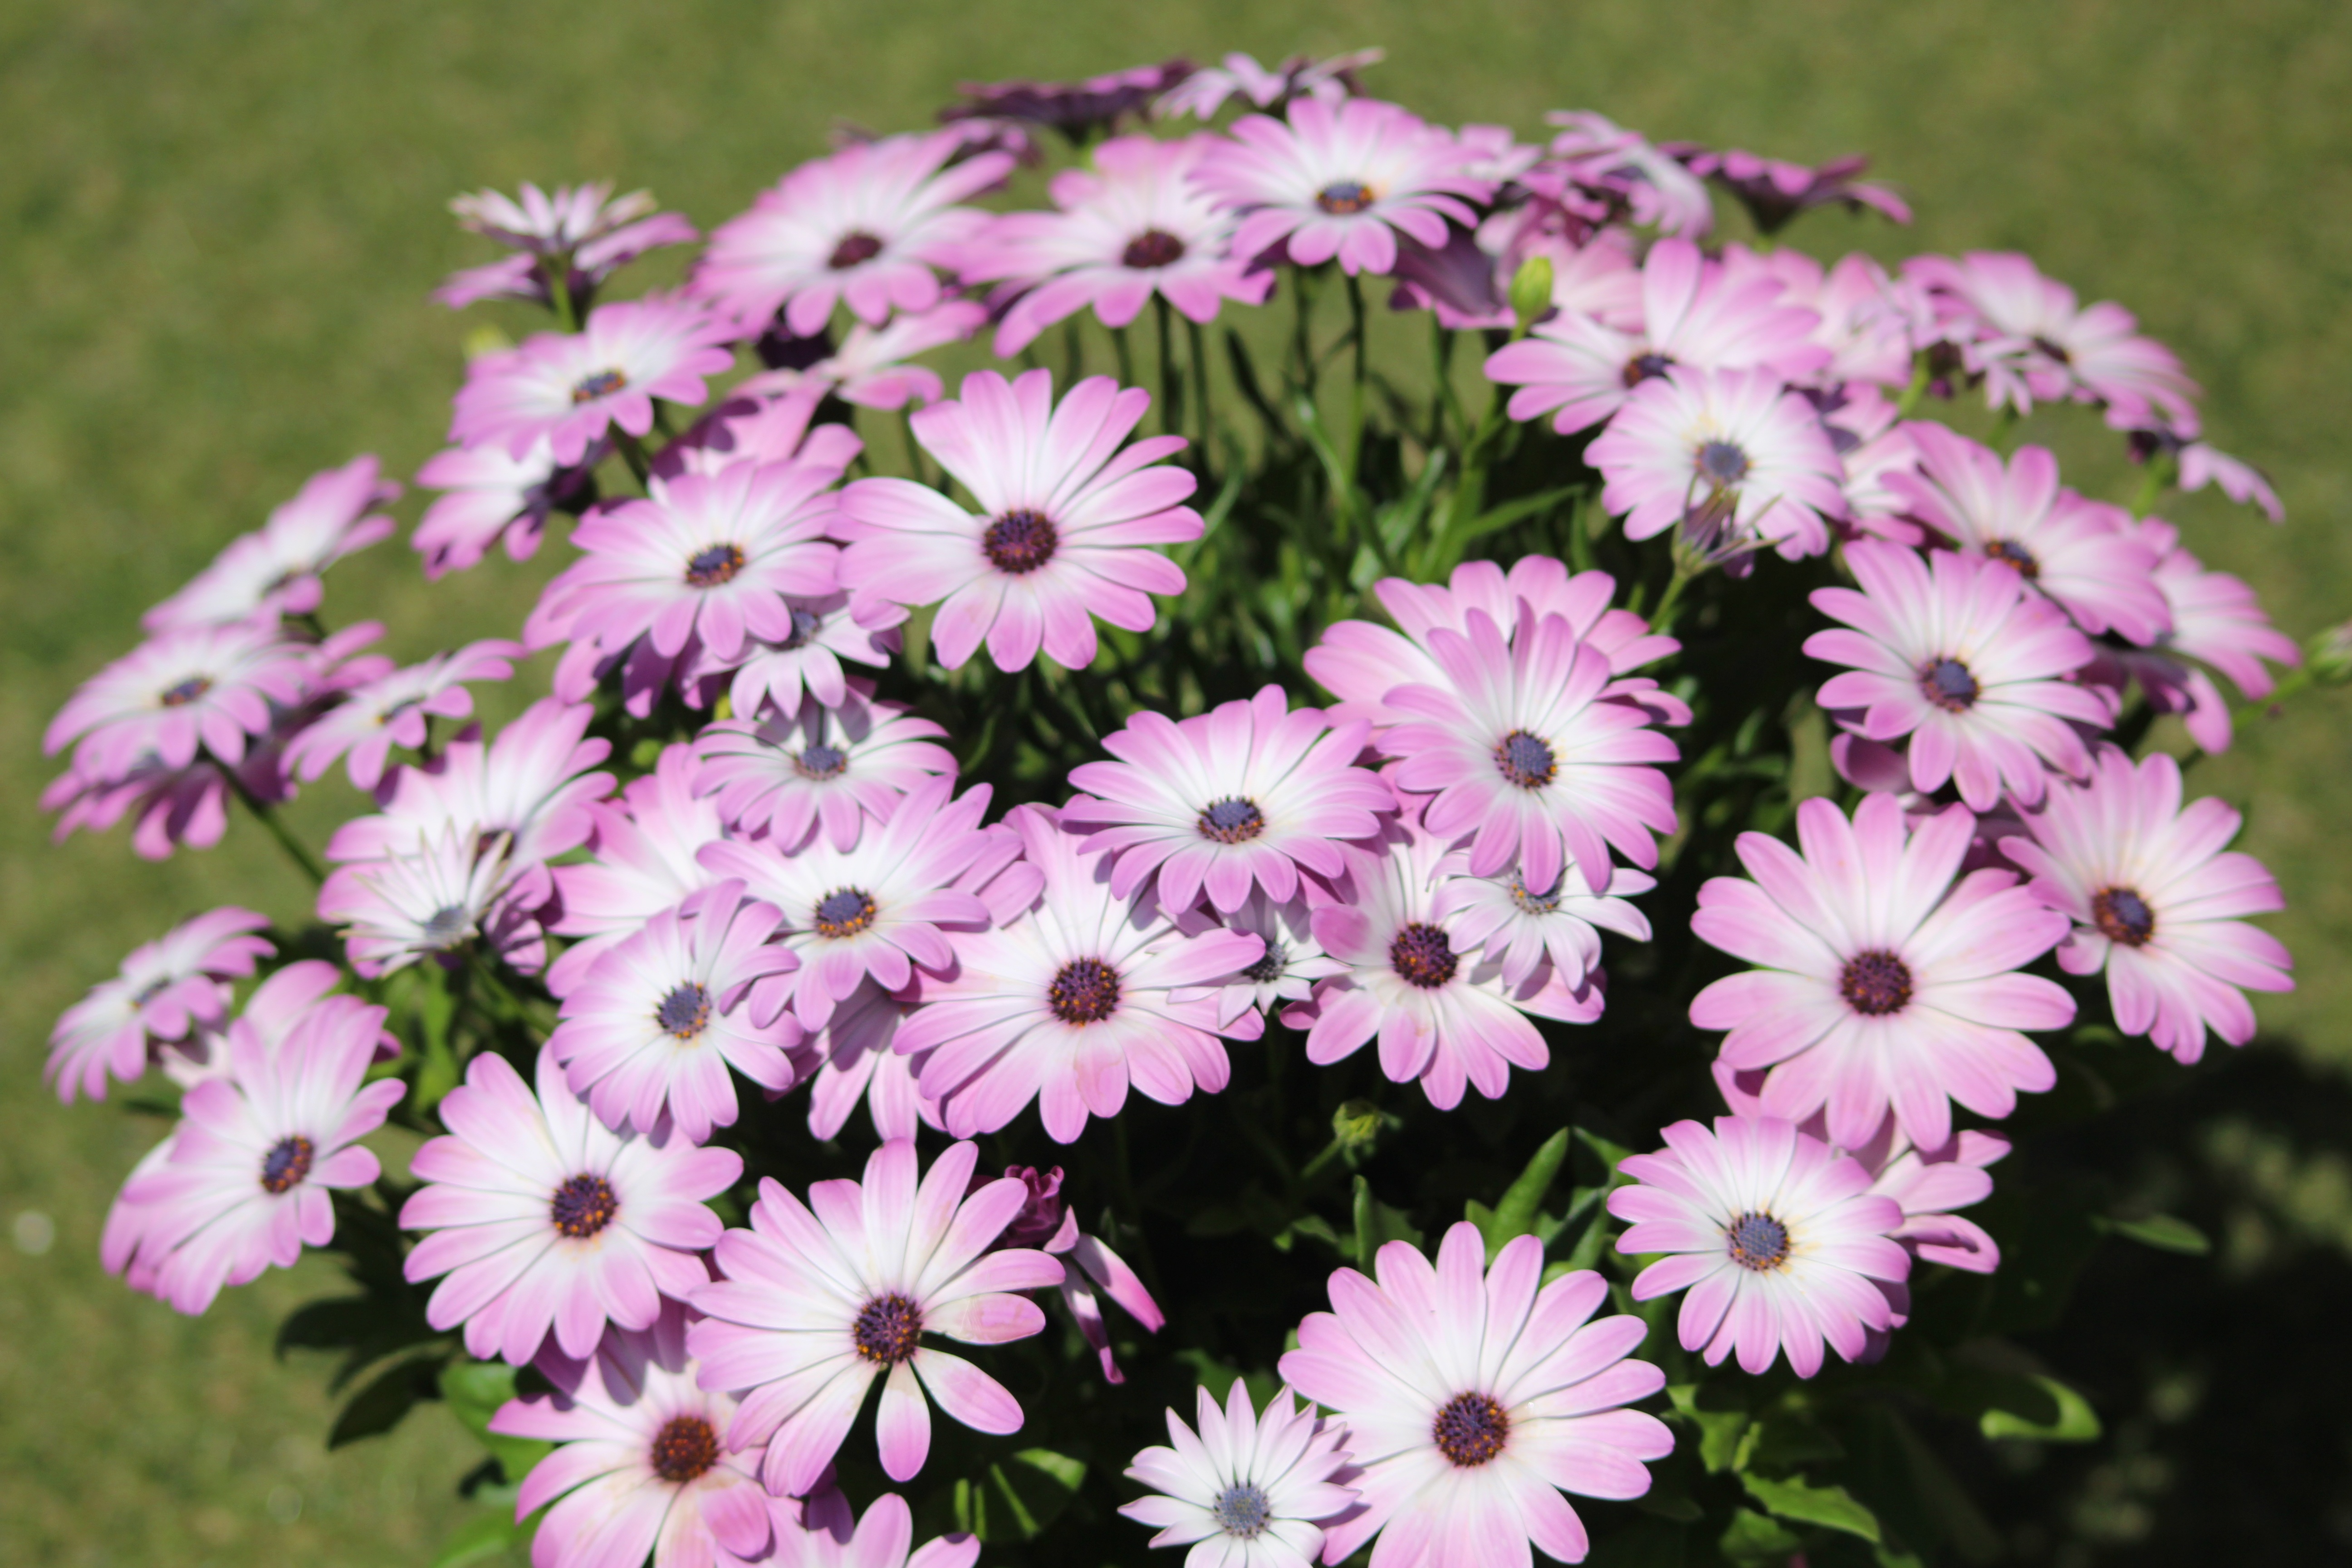
nature, plant, flower, petal, daisy, wild, botany, flora, plants, wild flowers, purple flowers, roses, purple flower, dianthus, macro photography, violet flower, pink flowers, violet flowers, flowering plant, daisy family, annual plant, land plant, marguerite daisy, pink family, dorotheanthus bellidiformis